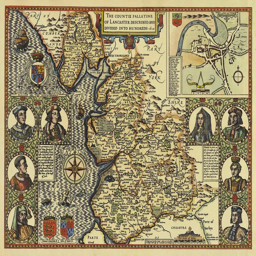
map is one of the earliest and shows town and villages but no highways